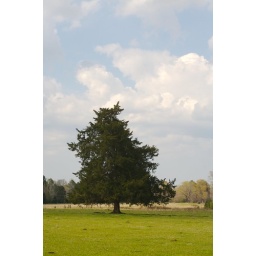
There's horses and dogs buried around this tree.